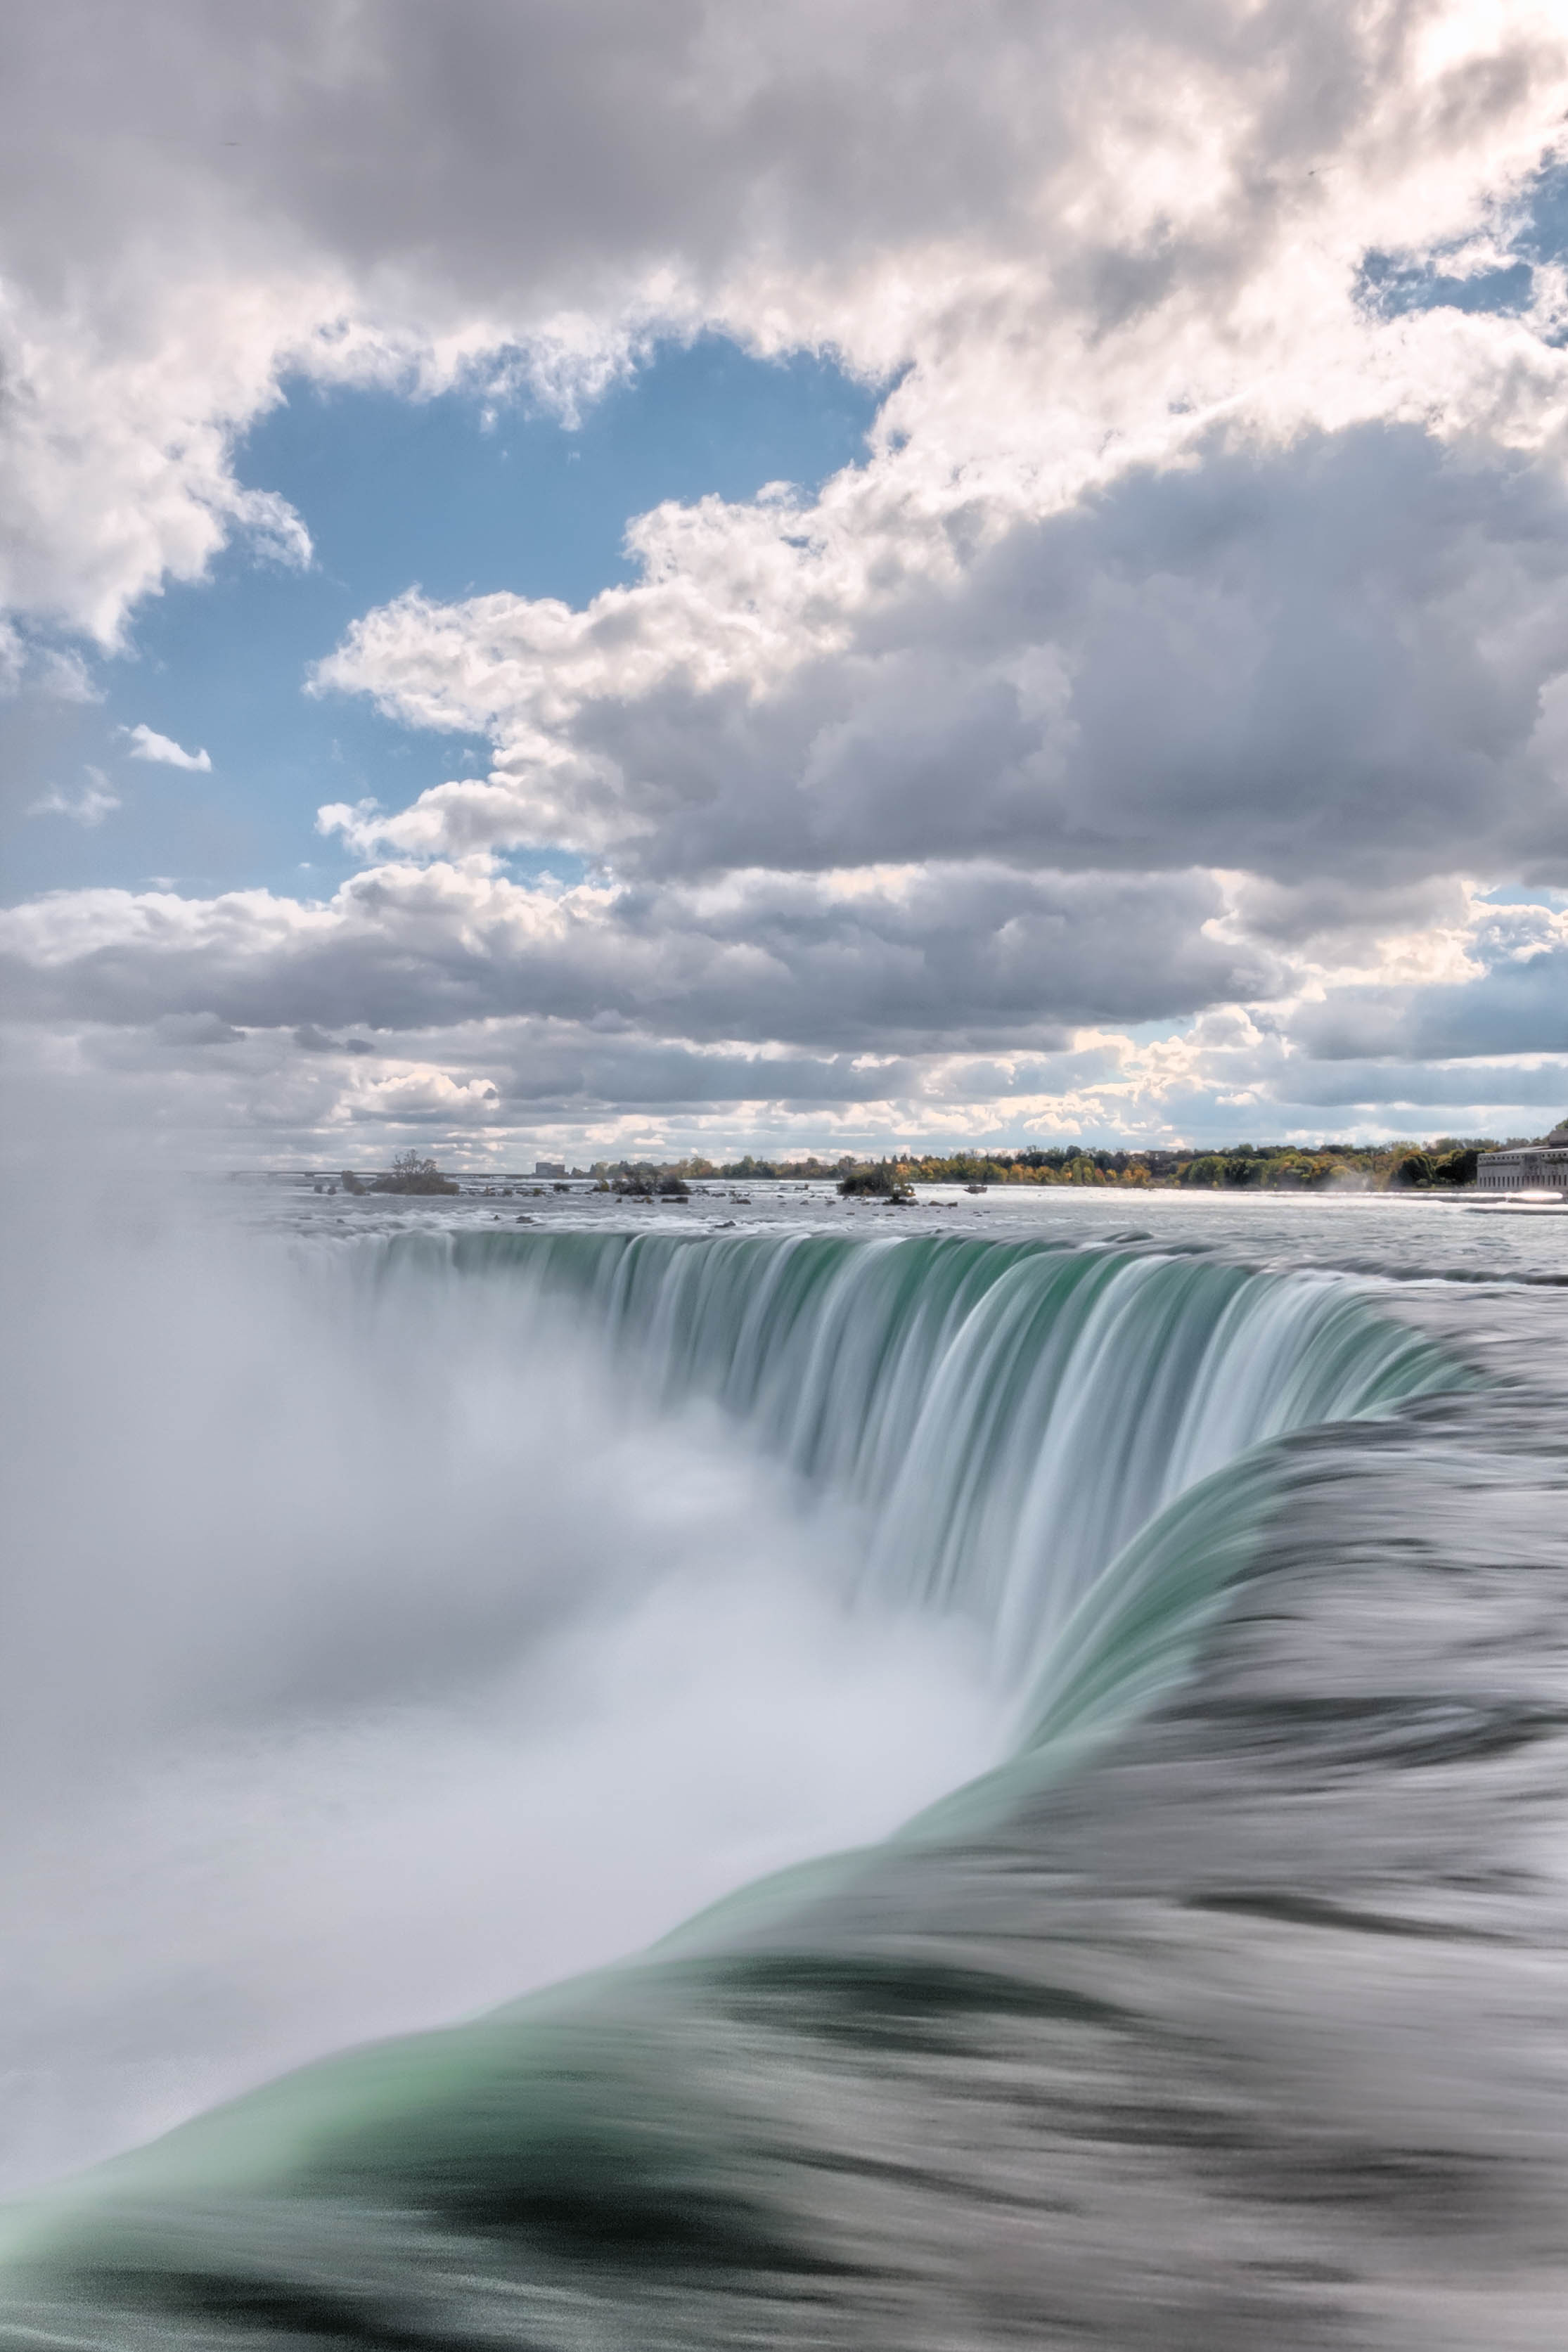
beach, sea, coast, water, nature, ocean, horizon, shoe, cloud, sky, shore, wave, photo, walk, horse, world, body of water, 2014, hdr, canada, falls, wide, ontario, sns, lumix, panasonic, dmc, lx7, panasoniclumixdmclx7, niagarafalls, niagara, kelby, atmospheric phenomenon, wind wave